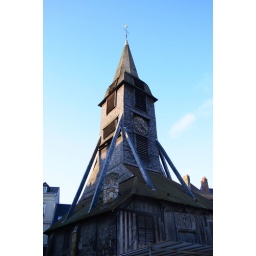
The tower of the old wooden chruch in Honfleur